2009 swine flu pandemic in Mexico

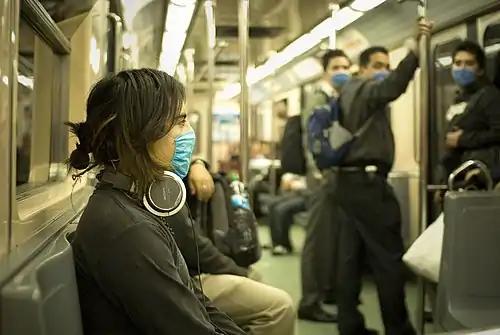
People in wear masks on a train due to the swine flu outbreak, April 2009

The outbreak increased the strain on an economy already under pressure from the current economic crisis. Although the World Bank said it would extend Mexico $25 million in loans for immediate aid and $180 million in long-term assistance, it wasn't enough to restore customer investor confidence leading to the peso’s biggest tumble in six months. It seems likely now that Mexico will have to draw on a $47 billion credit line from the International Monetary Fund.